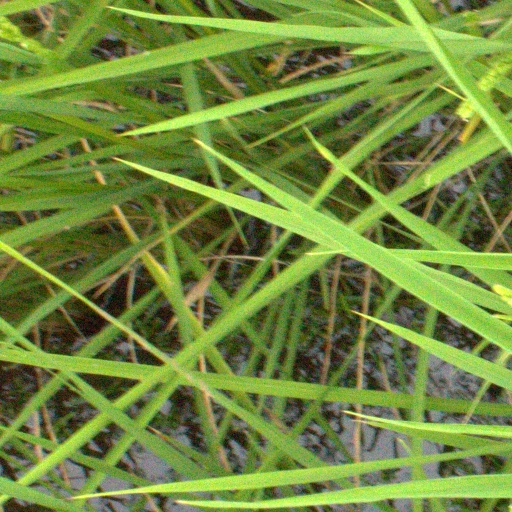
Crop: rice